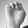
ASL letter: E